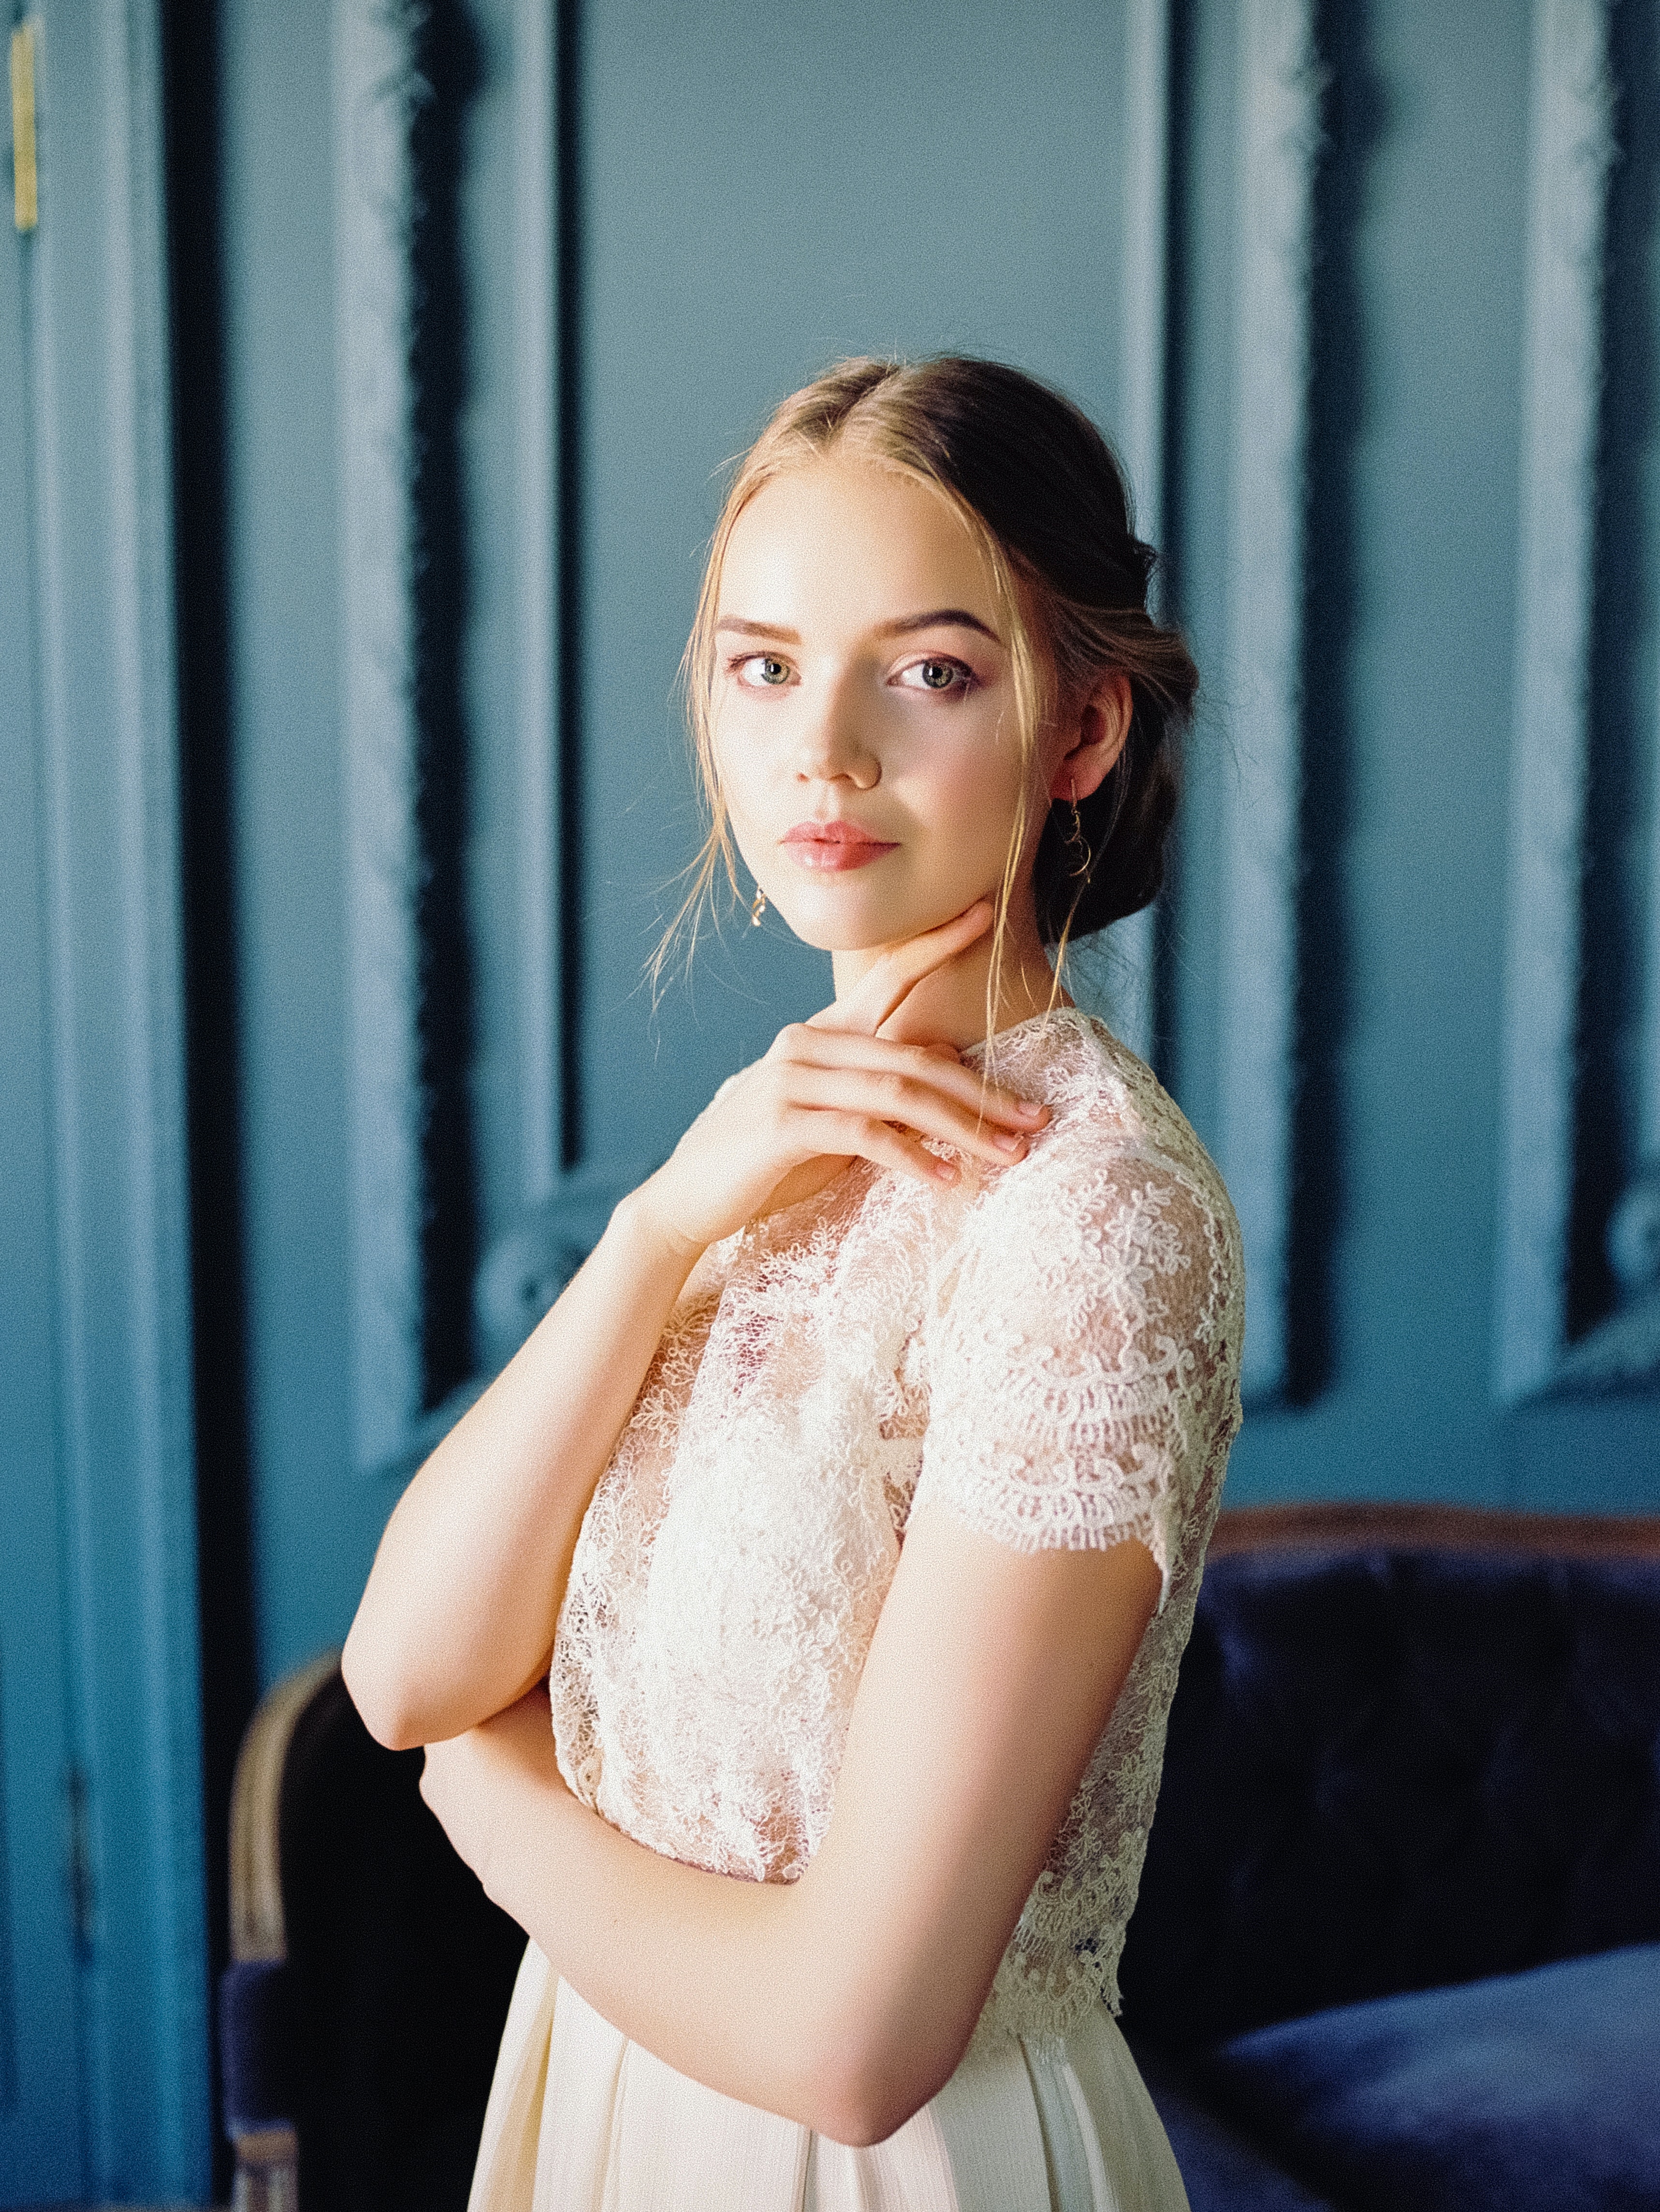
woman, joint, arm, shoulder, dress, flash photography, neck, sleeve, waist, wedding dress, gown, makeover, happy, fashion design, embellishment, formal wear, bridal accessory, bridal clothing, trunk, fashion model, street fashion, electric blue, jewellery, event, day dress, peach, brown hair, abdomen, haute couture, fashion accessory, tradition, human leg, cocktail dress, sitting, portrait photography, bridal party dress, necklace, photo shoot